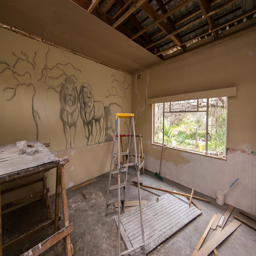
one of the rooms being painted .